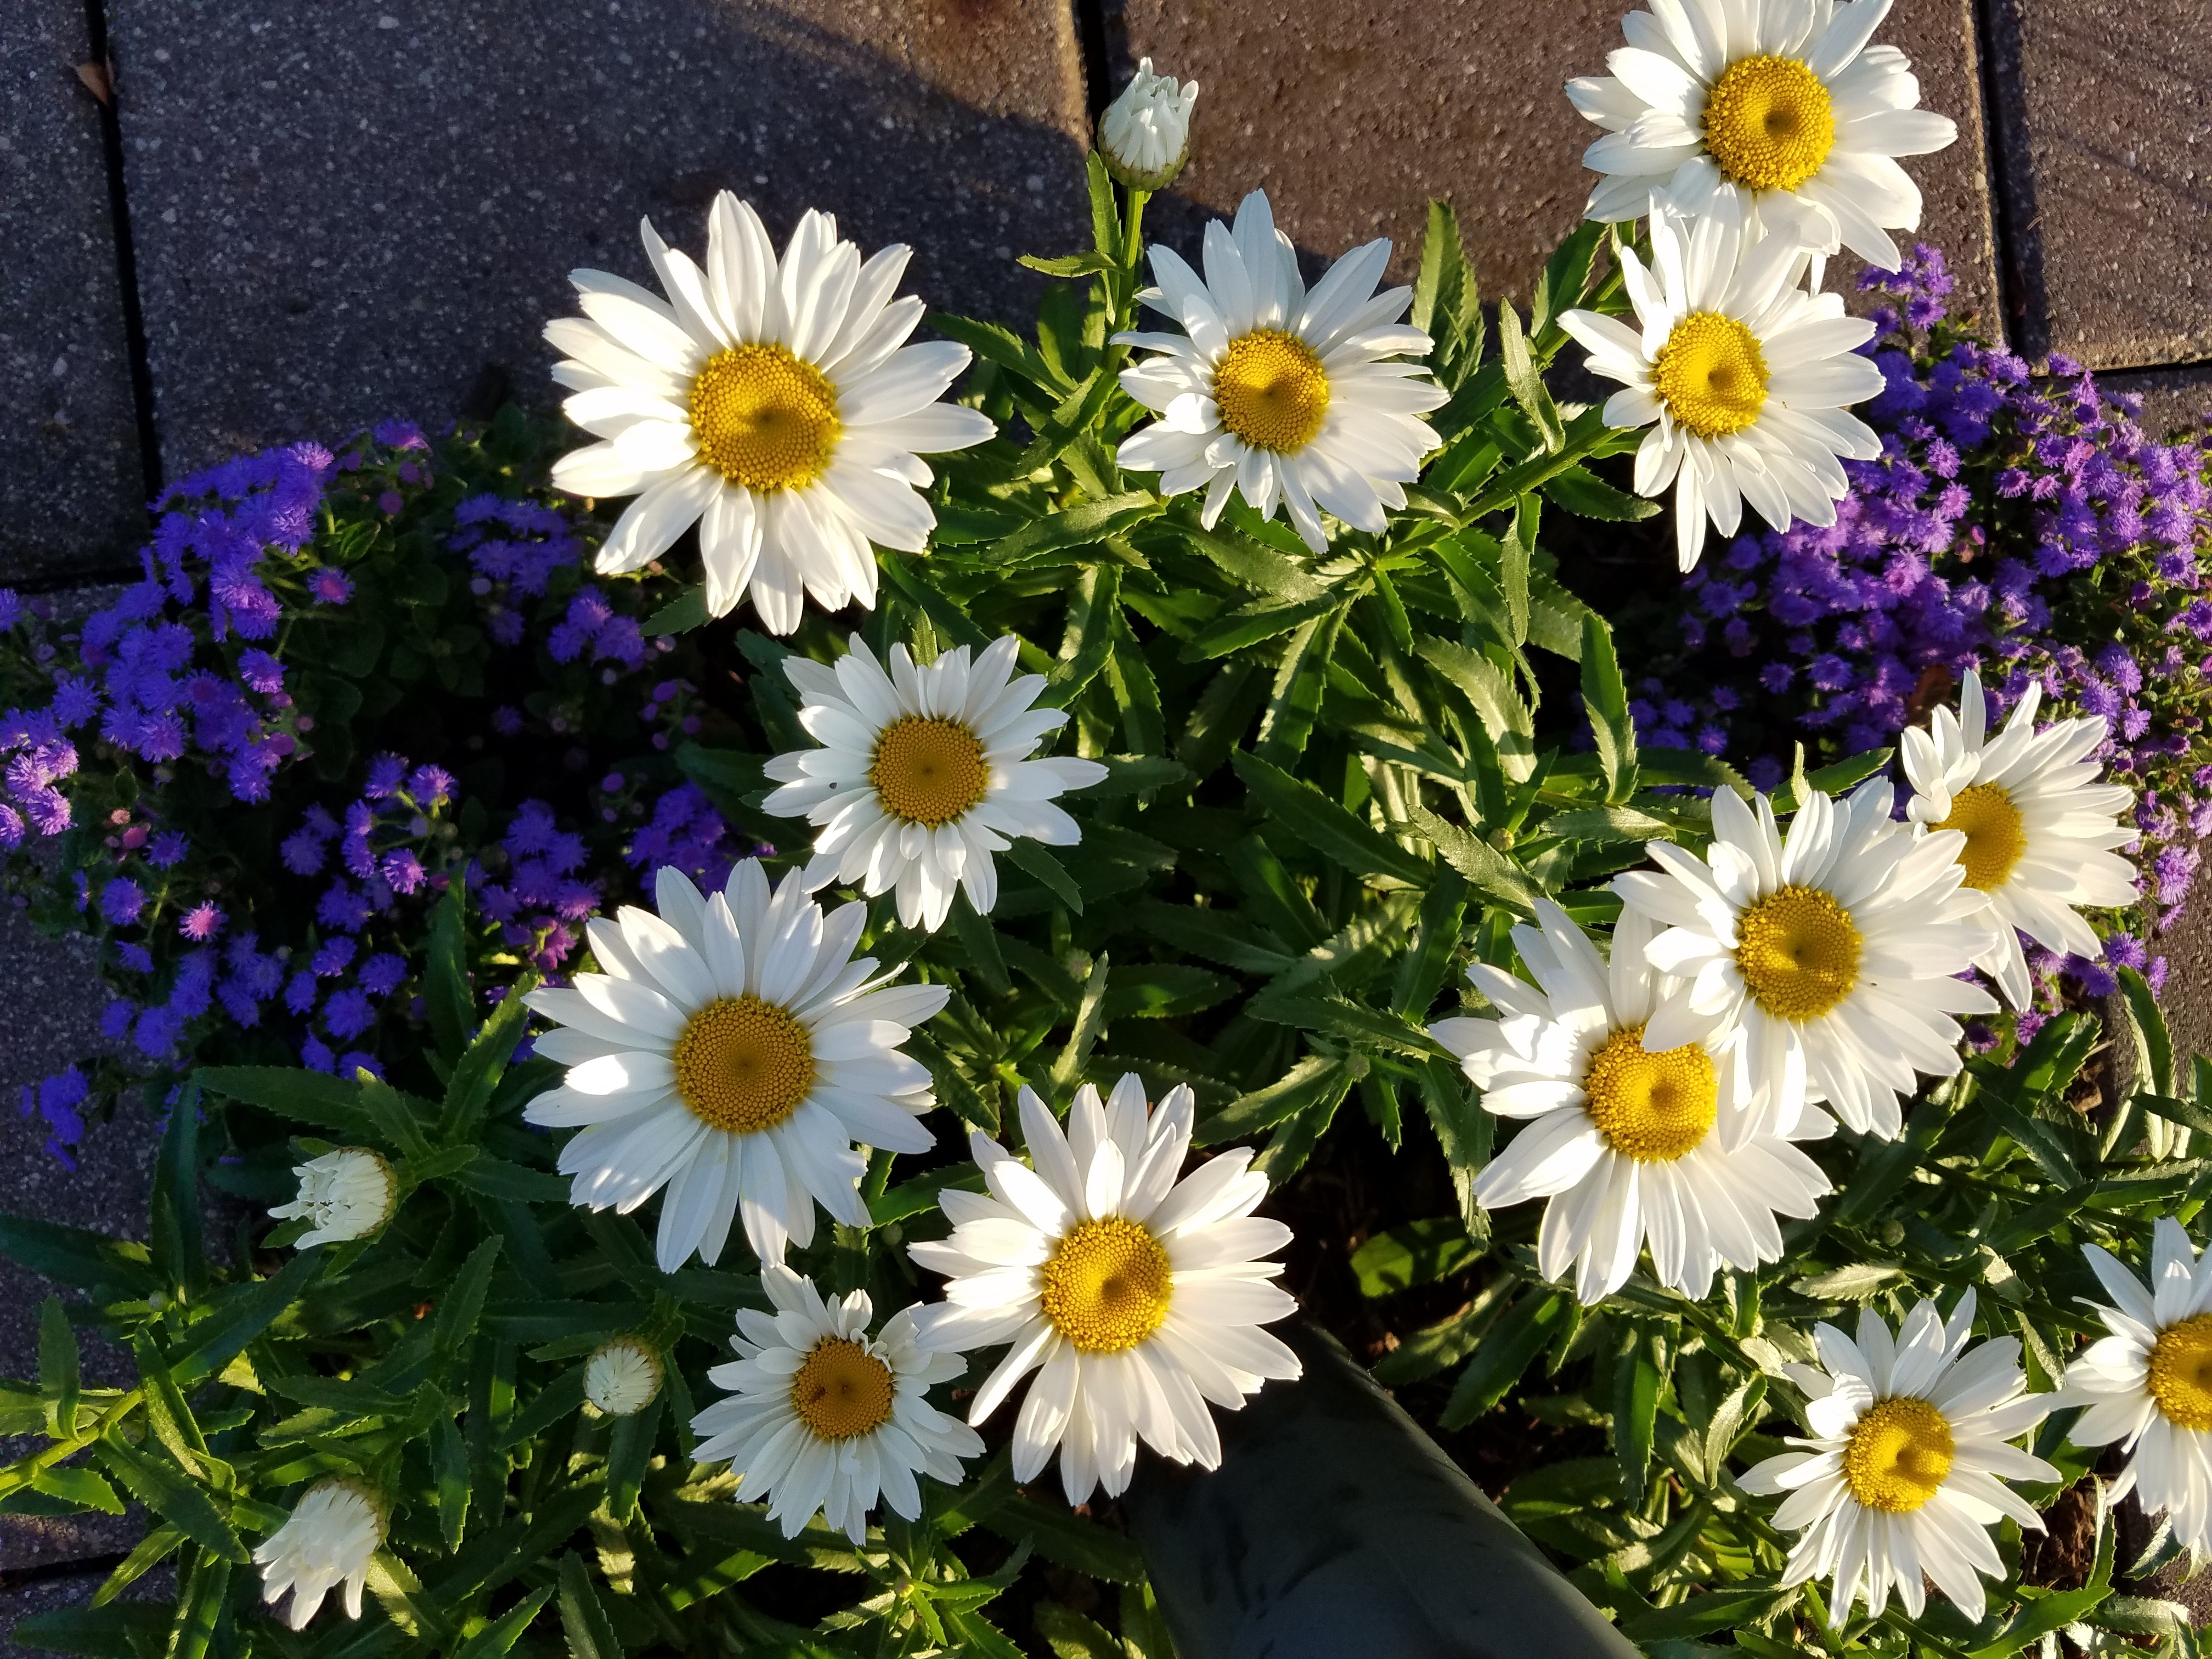
plant, flower, petal, floral, daisy, flora, flowers, aster, daisies, floristry, flowering plant, daisy family, oxeye daisy, annual plant, land plant, chamaemelum nobile, marguerite daisy